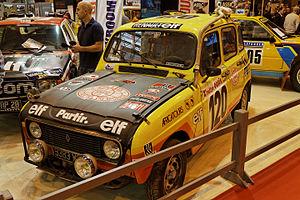
Les frères Marreau, Claude et Bernard, sont deux frères français parcourant les rallyes des années 1970 à 1990.